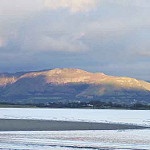
Scene: Outdoor